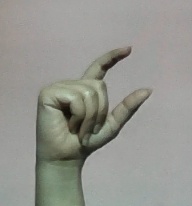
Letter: dal